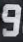
Number: 9